SMS Kaiserin Augusta

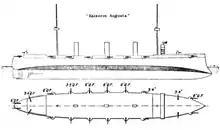
Line-drawing of

Wilhelm II overruled Caprivi's decision on omitting armor protection, instructing that an armor deck must be incorporated into the new ship. Chief Constructor Alfred Dietrich carried out work on the new design. The top speed of the new cruiser, , required an elongated hull compared to the s, since the longer, finer hull had improved hydrodynamic efficiency. In this effort, Dietrich was limited by the size of existing dry docks and other port infrastructure. Higher speed came at the cost of reduced maneuverability, which would hamper the ship's ability to fight in a fleet action. Further changes were incorporated, including strengthening the armament, which further delayed the commencement of work on the ship.